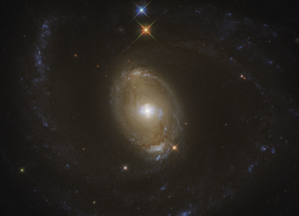
NGC 3393 est une galaxie spirale barrée située dans la constellation de l'Hydre à environ 148 millions d'années-lumière de la Voie lactée. Elle a été découverte par l'astronome britannique John Herschel en 1835.